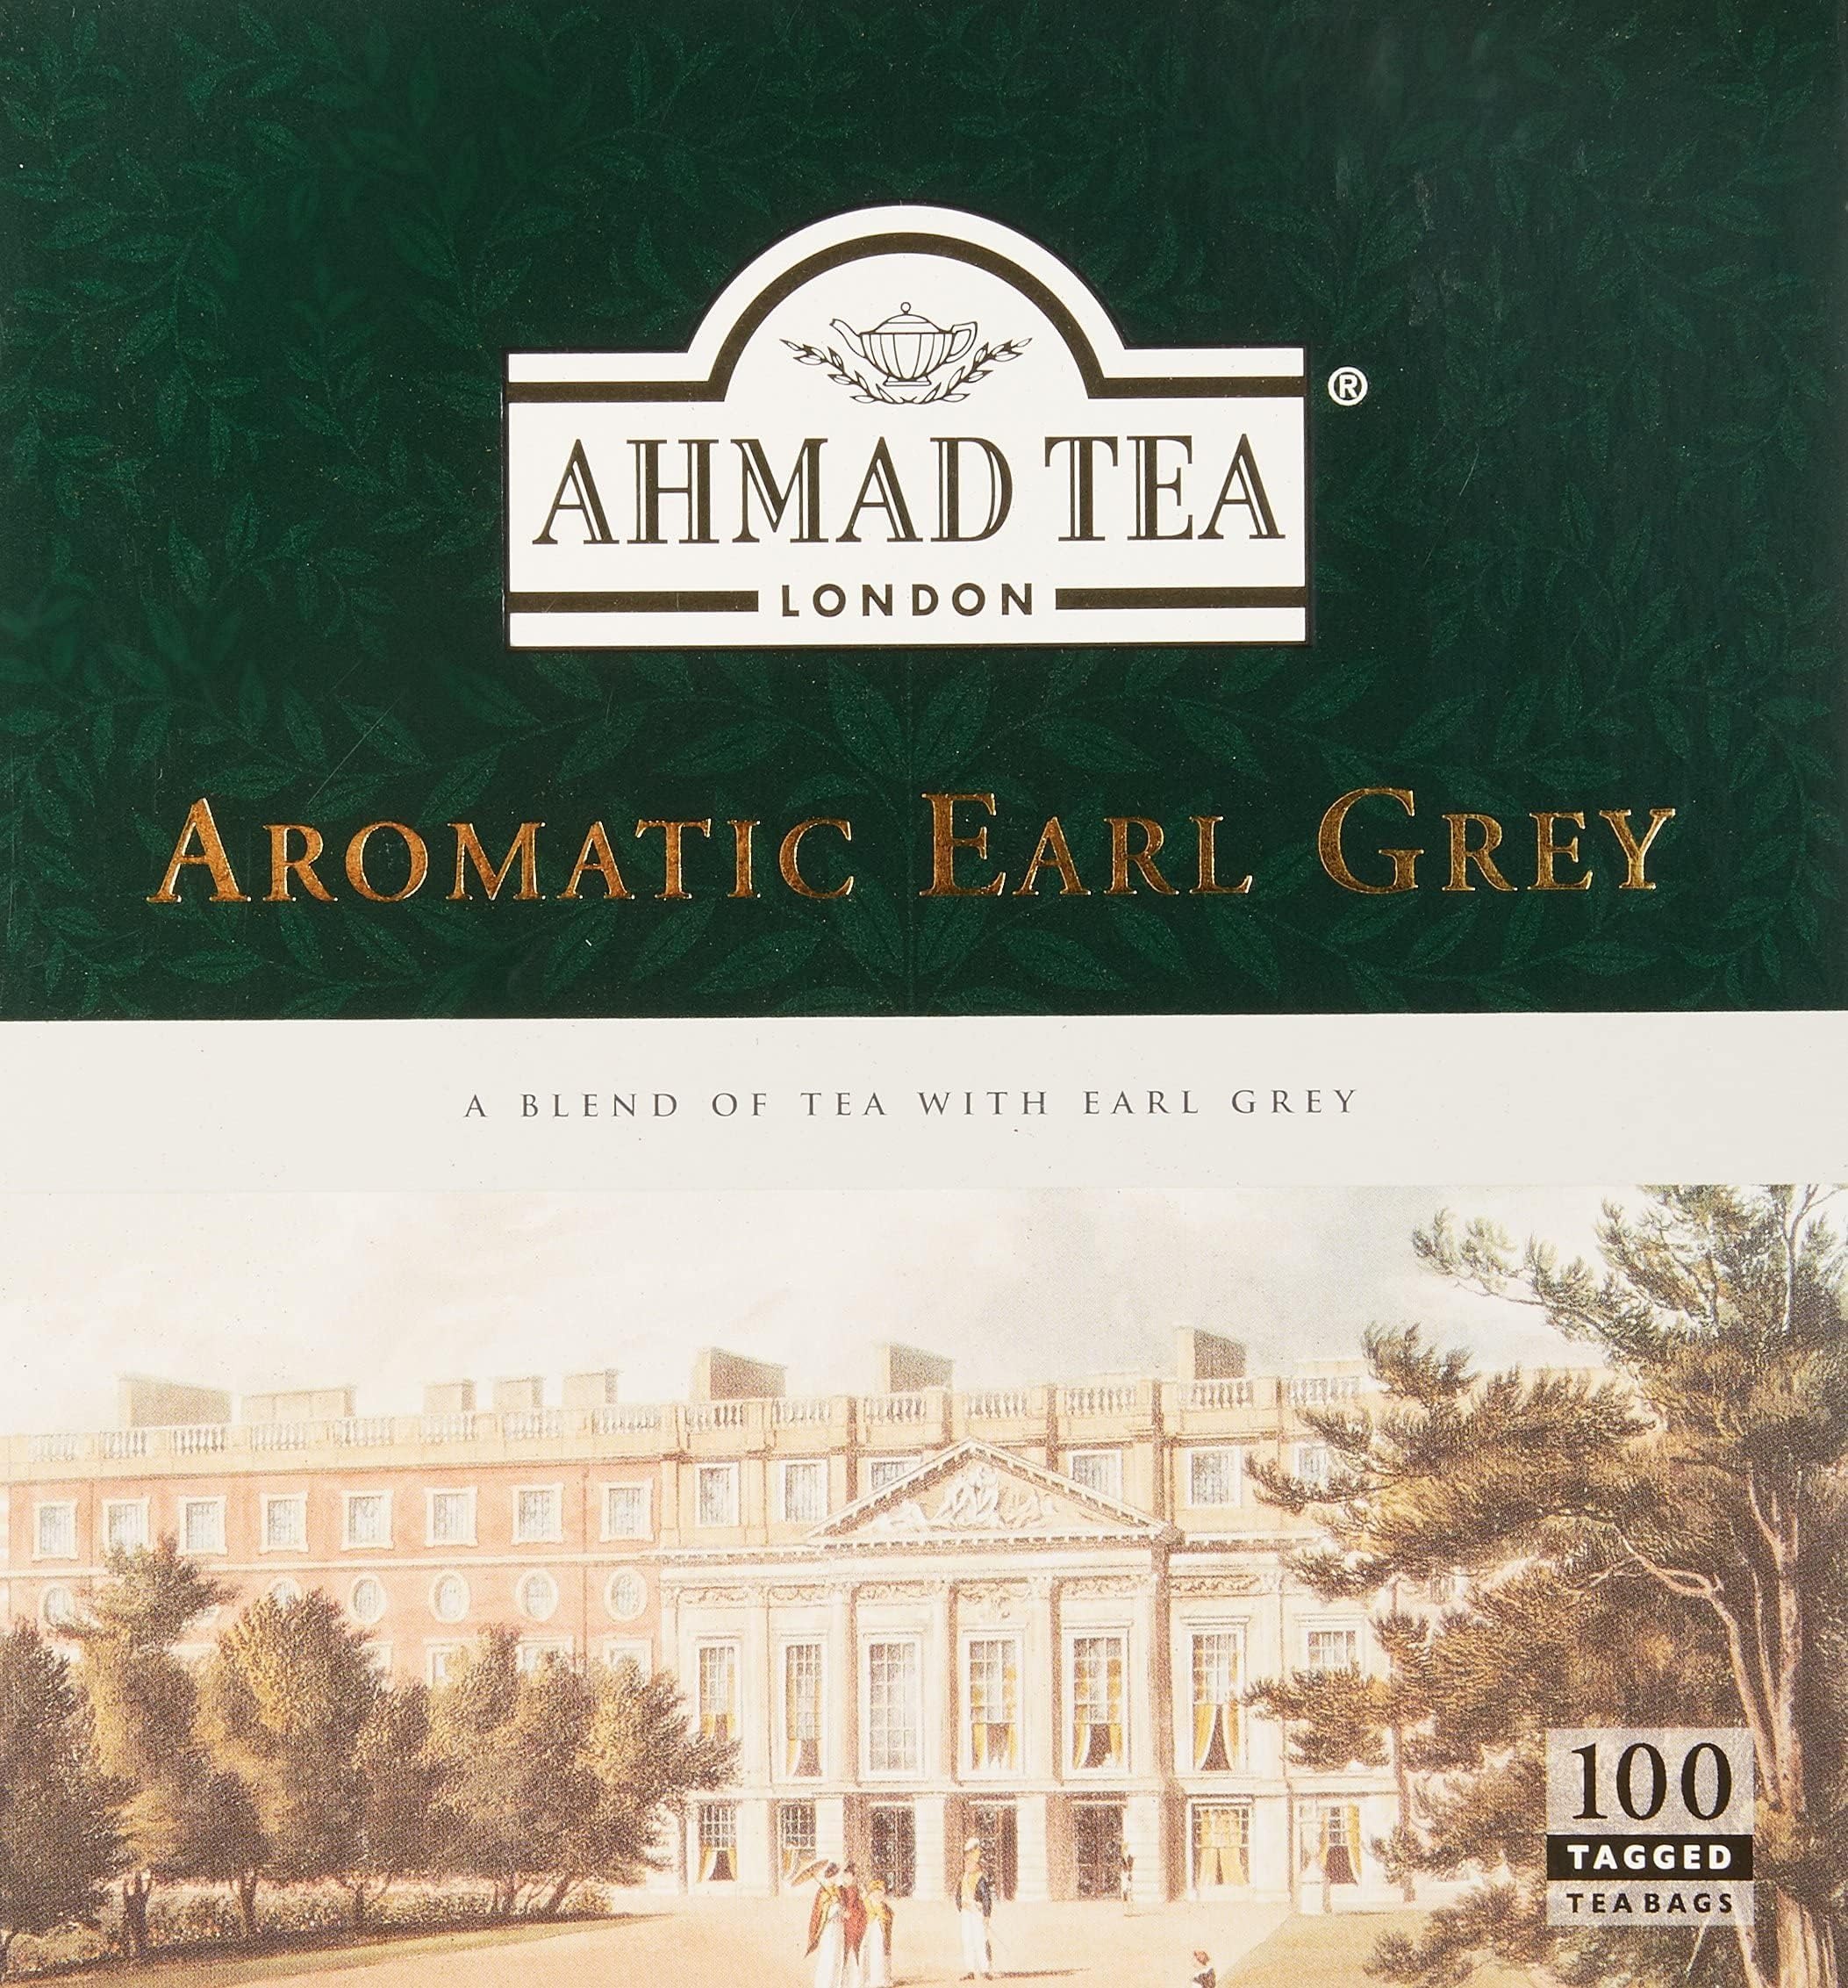
Item Name: Ahmad Tea Black Tea, Earl Grey Aromatic Teabags, 100 ct - Caffeinated & Sugar-Free, Packaging May Vary
Bullet Point 1: DELICIOUS & SATISFYING FLAVOR – Ahmad Tea earned 22 Great Taste Awards, Earl Grey being one of our best-selling blends. A refreshing taste filled with distinctive notes of citrus and heavenly bergamot.
Bullet Point 2: QUALITY INGREDIENTS – Committing to quality and consistency, Ahmad Tea blends only the finest leaves cultivated from our trusted growers and tea gardens around the world.
Bullet Point 3: BREWING YOUR TEA – Earl Grey is offered in loose leaf, tagged teabags, and foiled envelope teabags. Steep according to the recommended time on the pack. Perfect for serving hot or iced.
Bullet Point 4: TEA BENEFITS – Strong antioxidant properties that help support heart health and boosts your immune system. Earl Grey tea is naturally caffeinated, sugar-free and a great substitute for coffee and soft drinks.
Bullet Point 5: ETHICAL TEA PRACTICES – We are proud to support the Ethical Tea Partnership, who are working towards the lives of tea workers and their environment worldwide.
Value: 100.0
Unit: Count

Price: 11.32